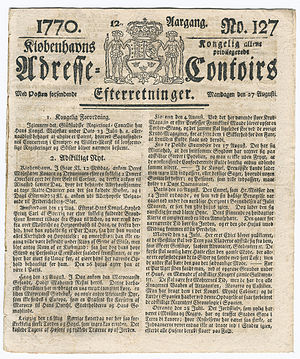
Adresseavisen
Kiøbenhavns kongelig allene priviligerede Adresse-Contoirs Efterretninger, fra 27. august 1770.
Adresseavisen eller som den fuldstændigere titel lyder Kjøbenhavns Adressecomptoirs Efterretninger -- er den ældste, danske egentlige annonce-avis.